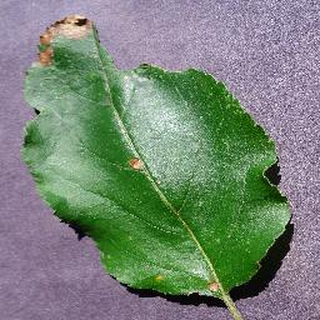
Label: apple_black_rot